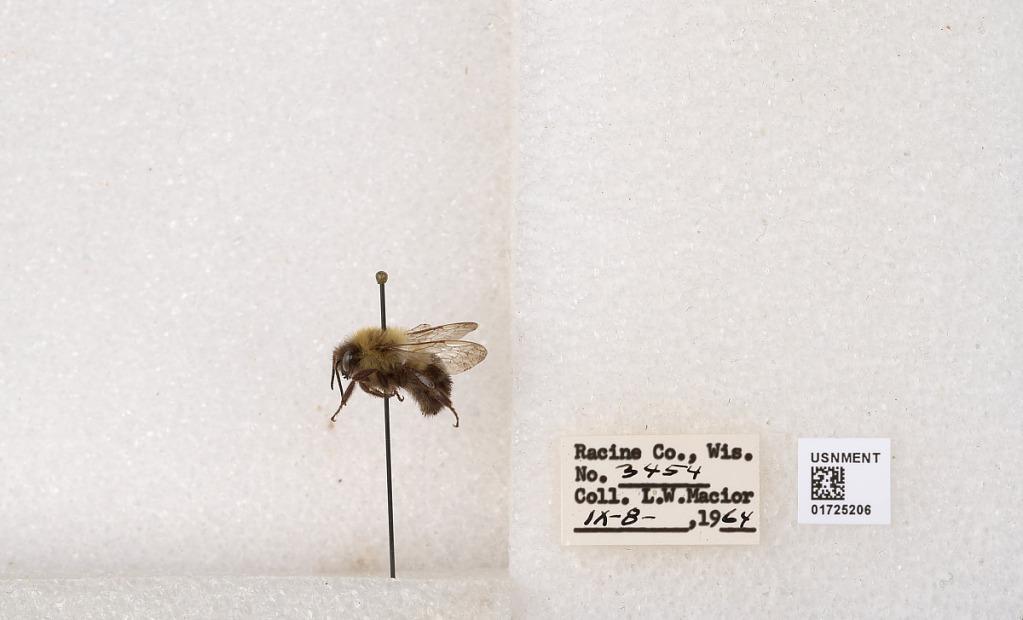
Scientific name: Bombus impatiens Cresson
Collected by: L. Macior
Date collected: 1964-9-8
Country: United States
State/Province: Wisconsin
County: Racine
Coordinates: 42.7299, -87.8123